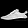
Label: Sneaker